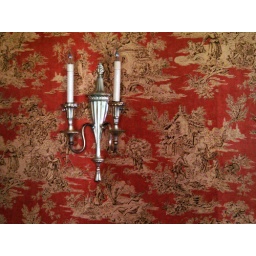
Light fixture and elegant wall finish in the Dining Room of the &amp;quot;new&amp;quot; KCAI Admissions building